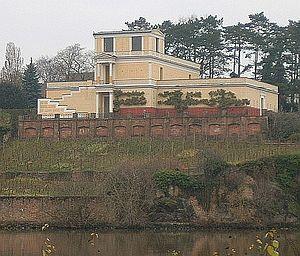
Aschaffenbourg est une ville du land de Bavière, en Allemagne, chef-lieu de l'arrondissement d'Aschaffenbourg, dans le district de Basse-Franconie. La ville fait partie de la région métropolitaine de Francfort sur le Main-Rhin ; elle est parfois surnommée « la Nice bavaroise » en raison de son climat plutôt doux.